Khatron Ke Khiladi (2001 film)

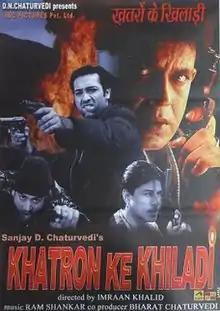
DVD Cover

Khatron Ke Khiladi is a 2001 Indian Hindi-language action film directed by Imraan Khalid and produced by Sanjay Chaturvedi, starring Mithun Chakraborty and Raj Babbar.